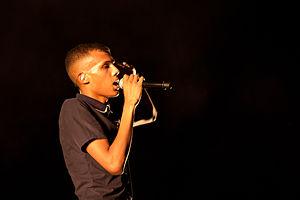
Stromae, de son vrai nom Paul Van Haver, né le 12 mars 1985 à Etterbeek, en Belgique, est un auteur-compositeur-interprète et producteur belge originaire de Laeken, à Bruxelles.